Jack Pearl

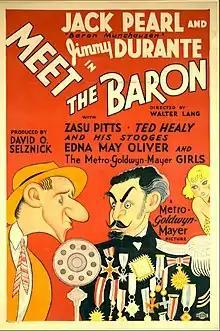
Poster for "Meet the Baron" (1933)

Born in New York, Pearl debuted as an entertainer in "School Days", Gus Edwards's vaudeville act.